Corps de ballet

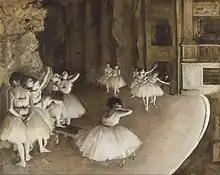
"Ballet Rehearsal on Stage", by Edgar Degas (1874)

Impressionist painter Edgar Degas often featured the dancers of the Paris Opera Ballet in his works, among them some of his most well-known. In total, approximately 1,500 of his paintings, monotypes, and drawings are dedicated to the ballet, as well as some sculpture.